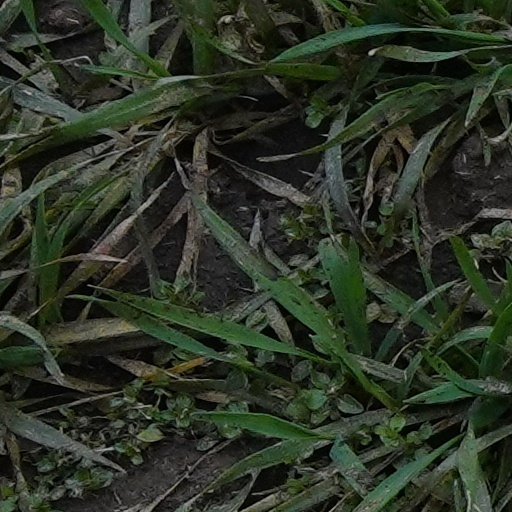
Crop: wheat